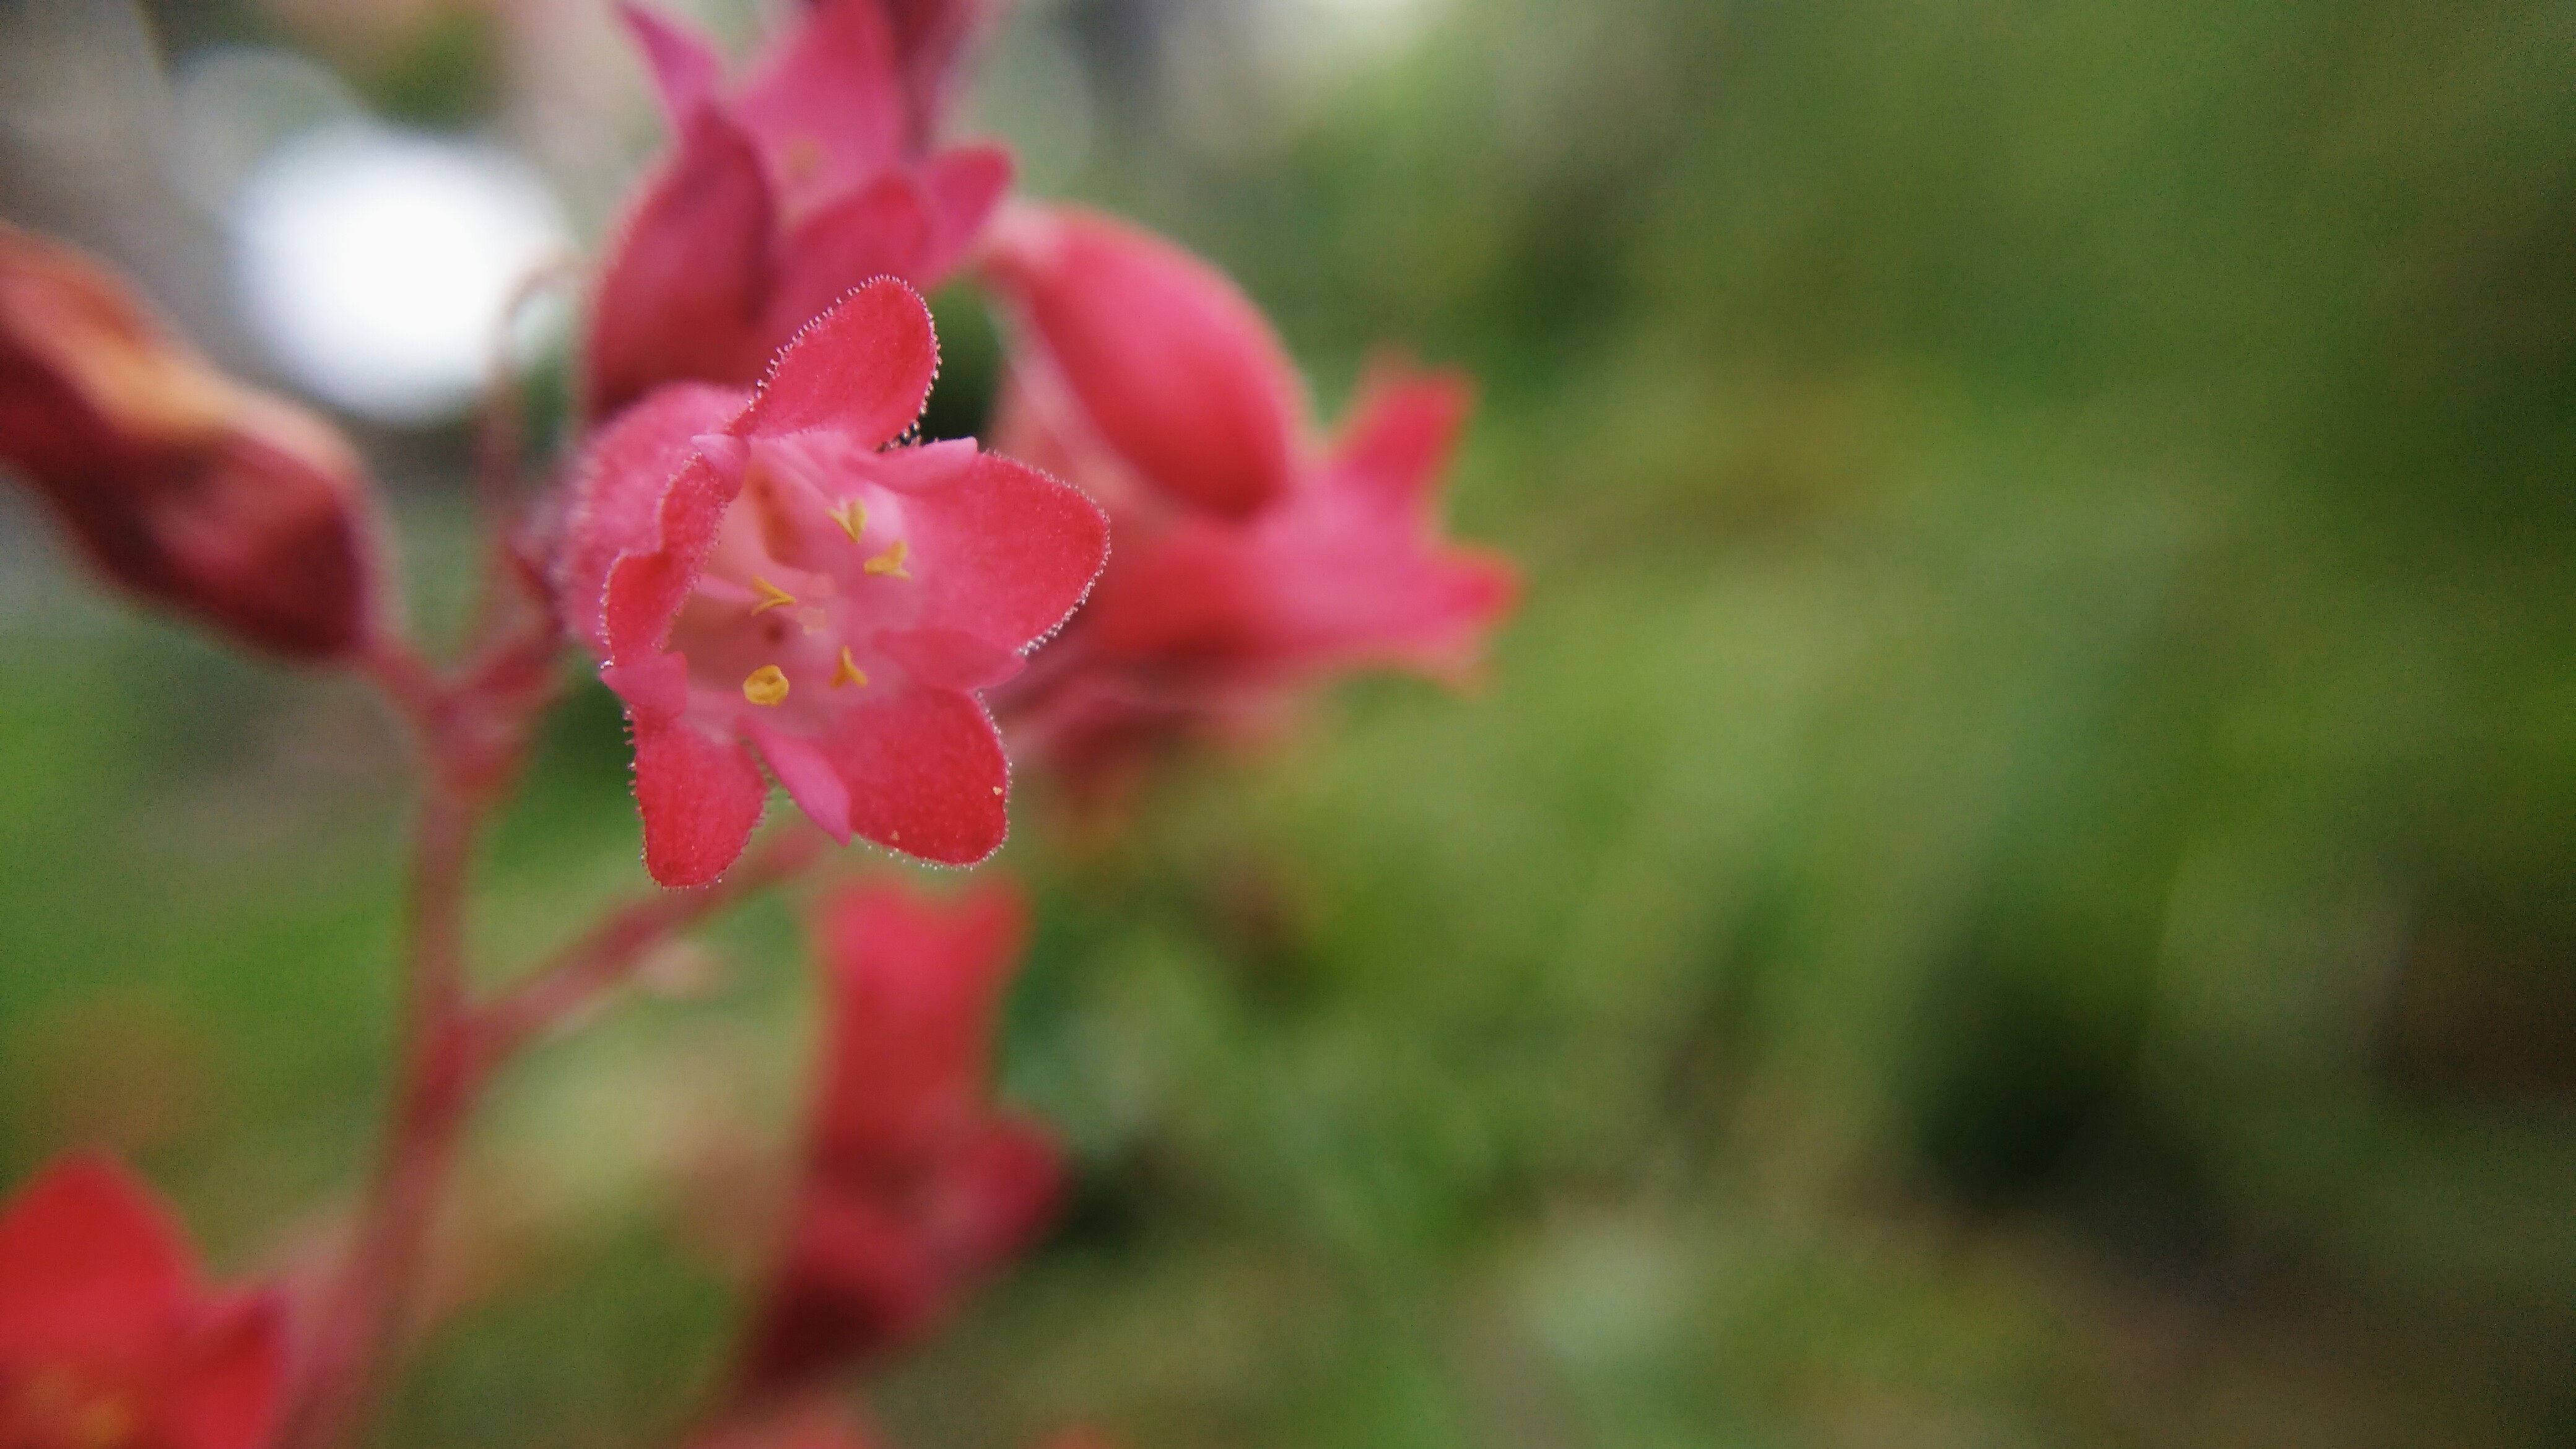
nature, blossom, plant, leaf, flower, petal, summer, spring, red, macro, botany, garden, flora, plants, wildflower, red flower, petals, shrub, macro photography, red flowers, summer flowers, flowering plant, land plant